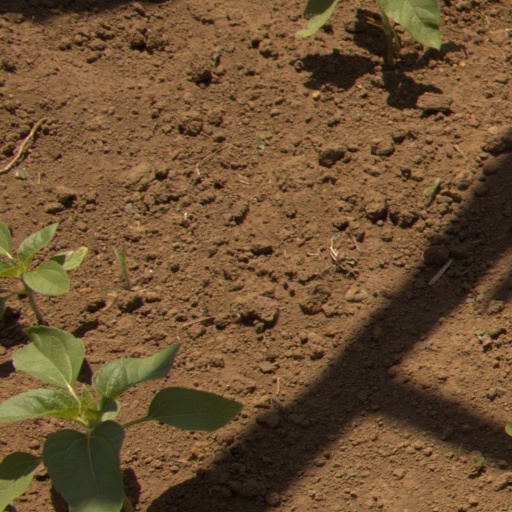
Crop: Jerusalem artichoke